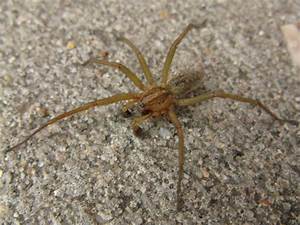
Label: ragno